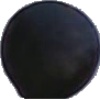
Label: Grape Blue 1